Ridgewood Cemetery

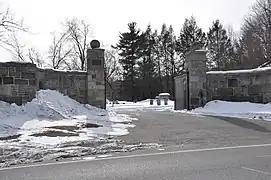
Cemetery entrance

Ridgewood Cemetery is a historic cemetery at 177 Salem Street in North Andover, Massachusetts. Organized in 1849 and opened in 1850, it is the town's third cemetery, and the first in the then-fashionable rural cemetery style. It was listed on the National Register of Historic Places in 2016. It is owned and operated by a non-profit cemetery association, and remains in active use, with about 3,000 marked burials.